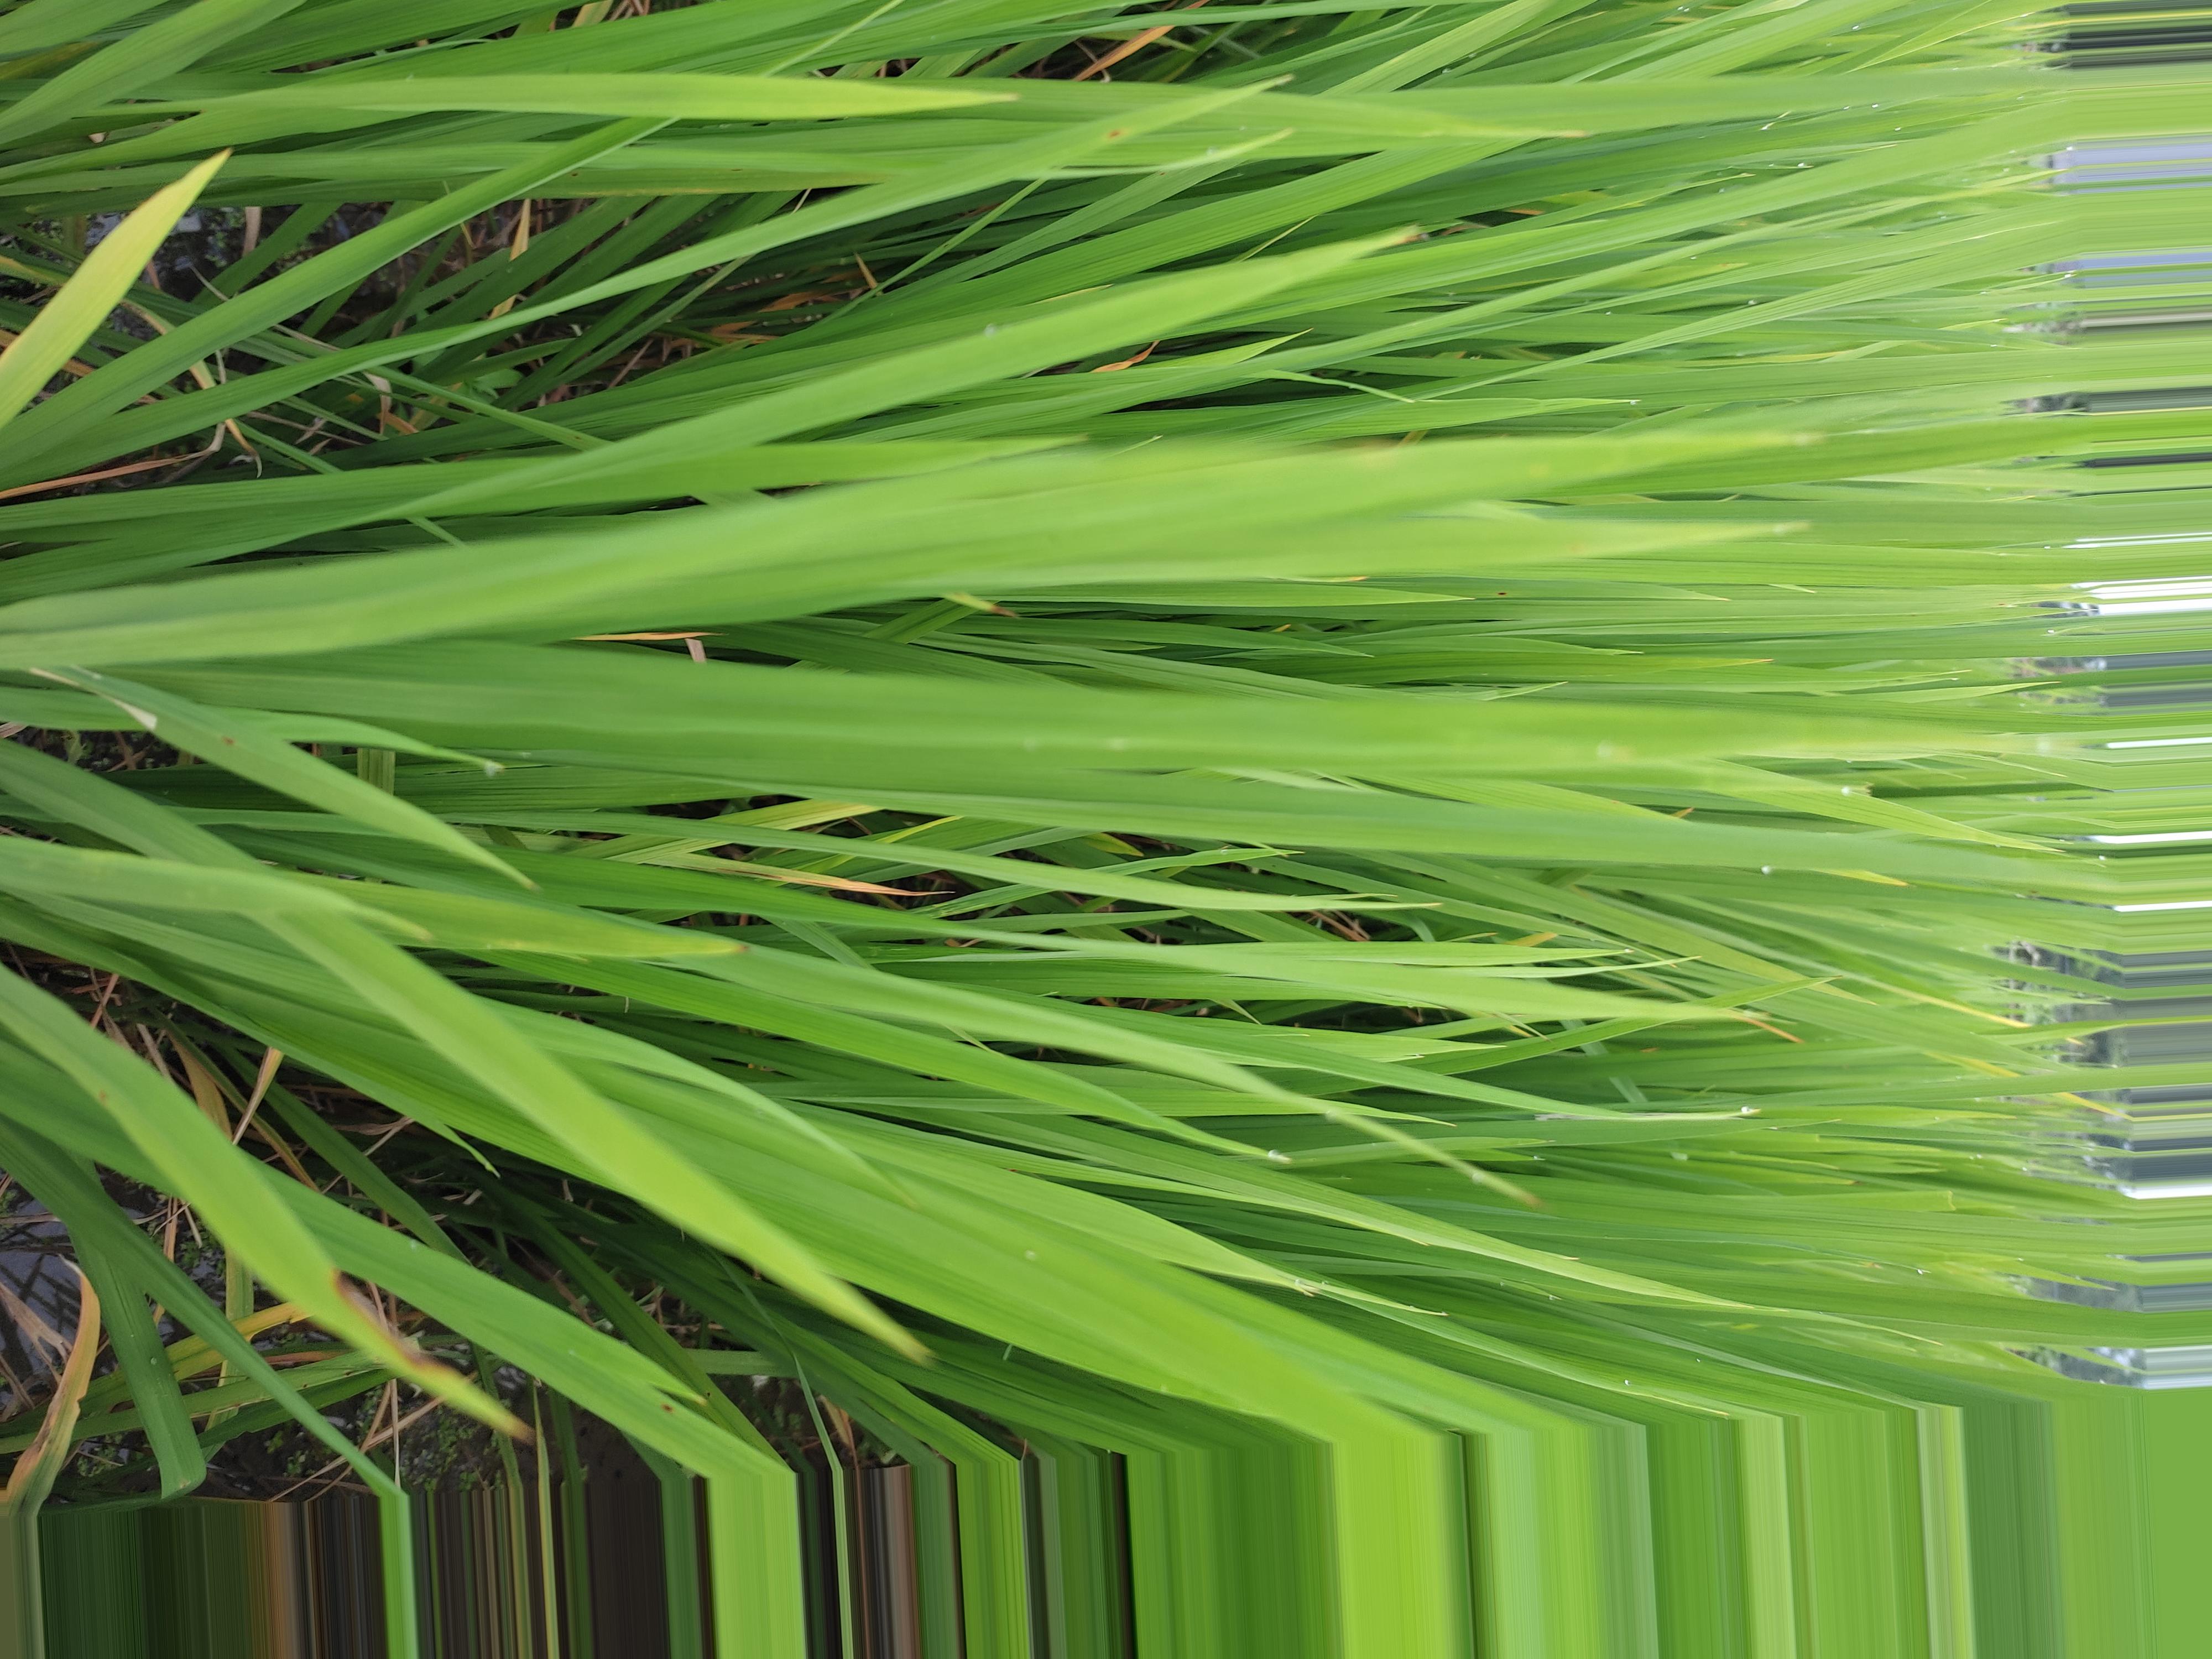
Nhãn: Healthy